Ohio Mr. Basketball

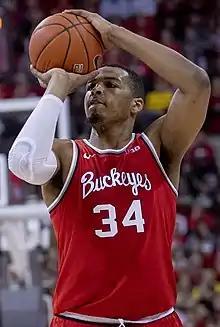
Kaleb Wesson

The Ohio High School Basketball Coaches Association selects Mr. Basketball in Boys Basketball each year. The procedures for the selection of Mr. Basketball is (1) that the Player must be nominated by a district director or Officer, (2) Nominees can be a senior or underclassman, (3) Each player's stats will be discussed among the district directors and Officers and (4) District Directors will vote to determine the winner.